Rury, Lublin

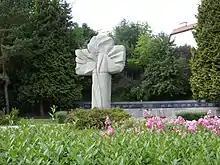
Memorial and mass grave of Poles murdered by the Germans in Rury in 1940

During the German occupation of Poland (World War II), in 1940, the Germans murdered about 500 Poles from the region in several massacres in the settlement of Rury Jezuickie, now located within the district. Among the victims were activists, students, doctors, engineers, local officials, judges, lawyers, military officers, members of the Sejm (Polish parliament), etc. There is a memorial at the site.